Grace Lynn Kung

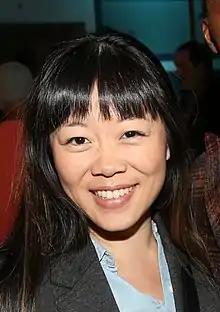
Kung in 2019

Grace Lynn Kung (born March 25, 1987) is a Canadian actress. She received a Canadian Screen Award nomination for the spy series "InSecurity" as Jojo Kwan.